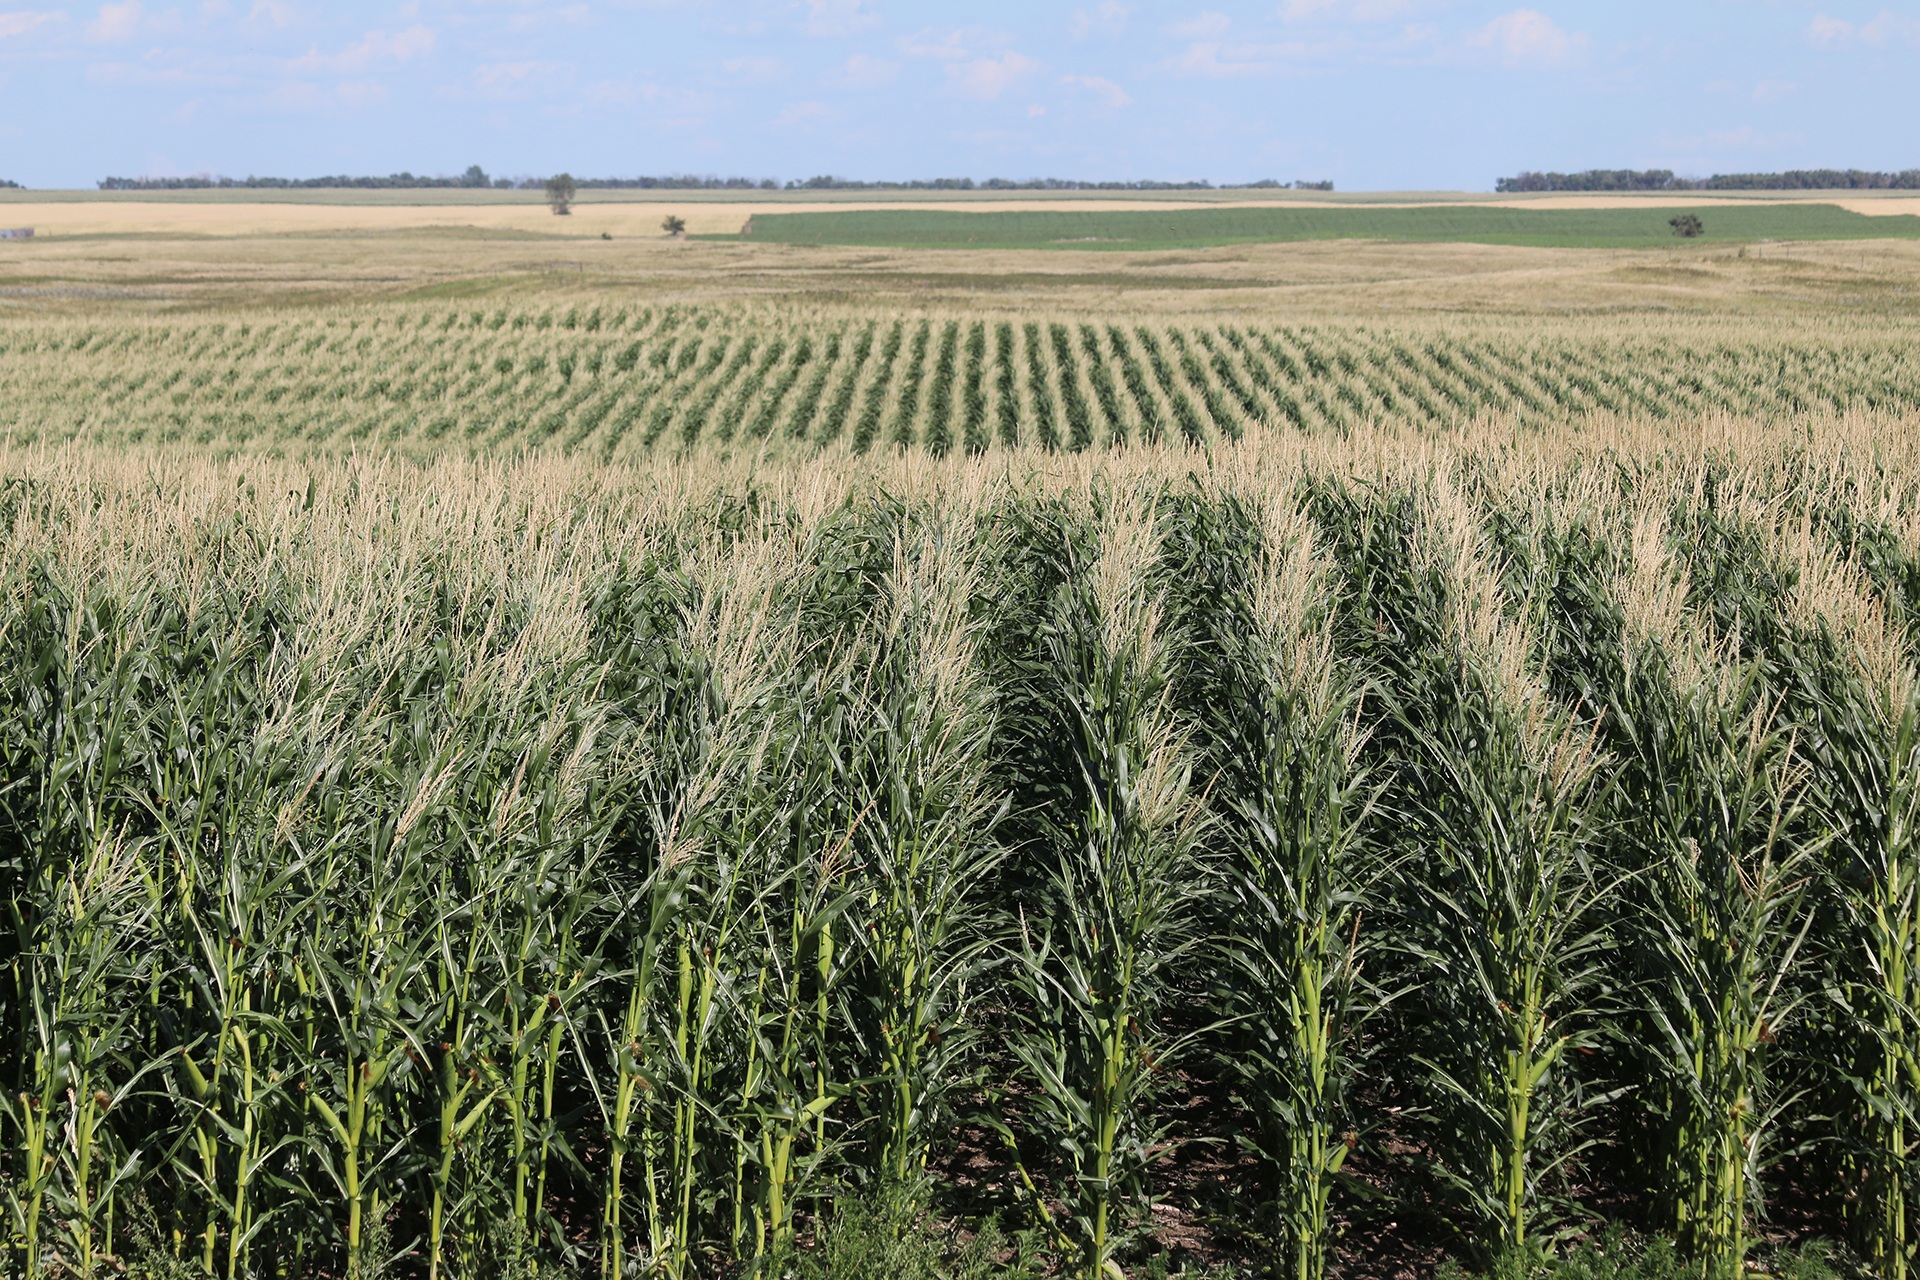
plant, field, farm, wheat, prairie, land, food, farming, harvest, crop, corn, soil, agriculture, plain, grassland, rows, rye, plantation, ecosystem, flowering plant, triticale, grass family, land plant